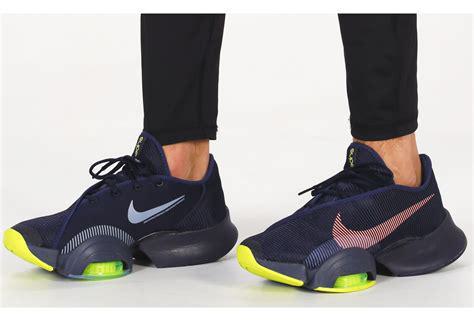
Brand: Nike
Model: Air Zoom Superrep